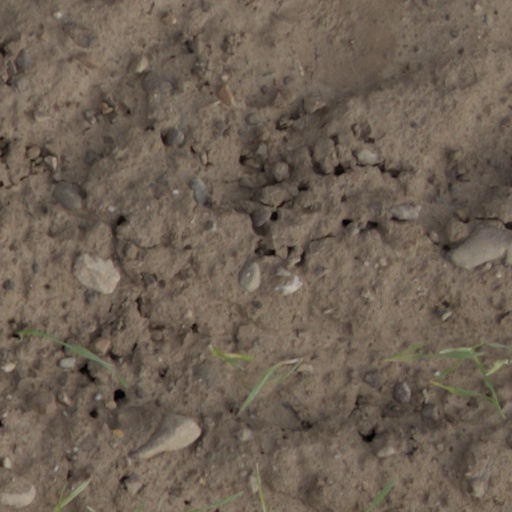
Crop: wheat